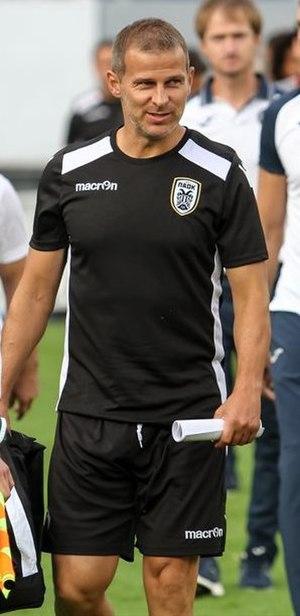
Ljubisa Rankovic est un footballeur serbe né le 10 décembre 1973 à Valjevo.